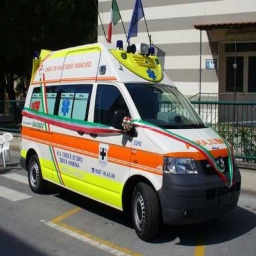
Label: ambulance